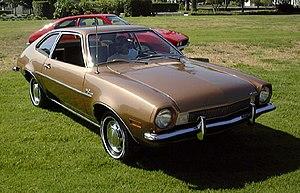
La Ford Pinto était une automobile subcompacte faite par Ford en Amérique du Nord. Elle a été introduite pour la première fois le 11 septembre 1970. Elle est célèbre pour son défaut de conception et la décision de Ford de ne pas le corriger afin de ne pas entamer ses bénéfices.